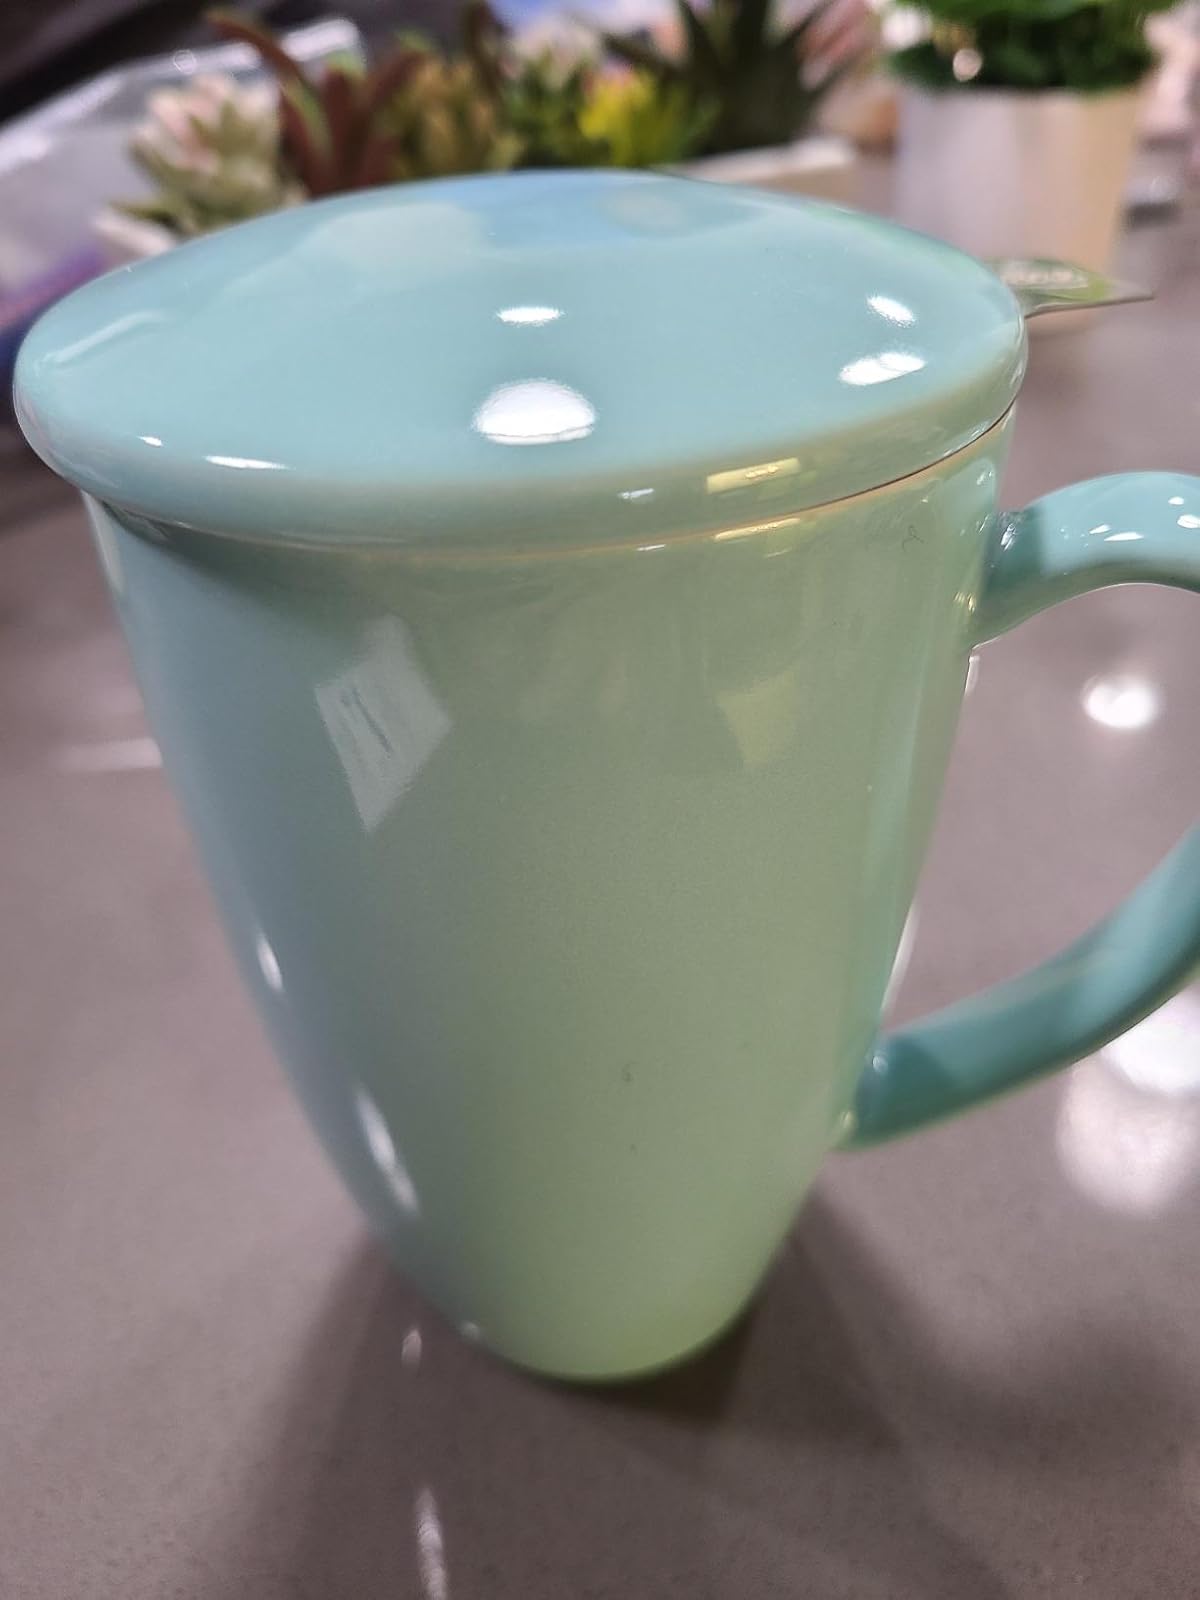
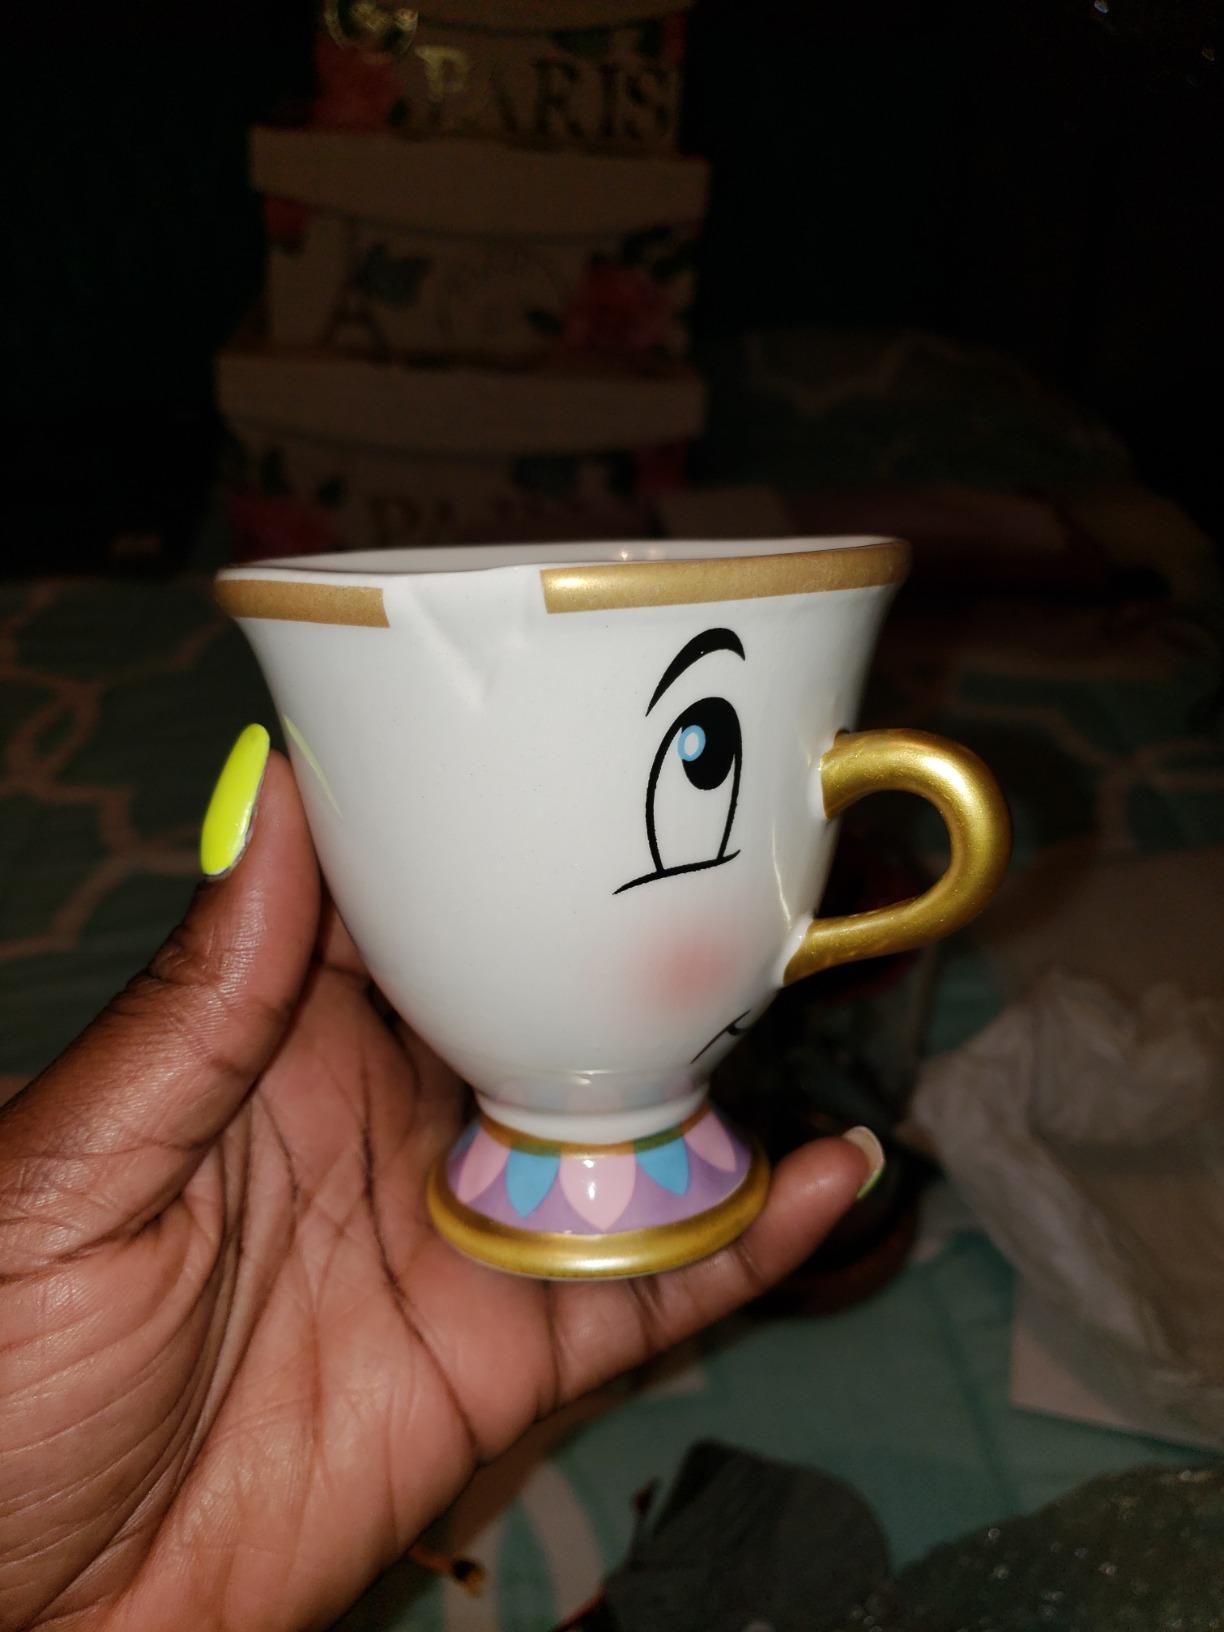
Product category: items_mug
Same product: no